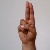
The image shows a hand gesture representing the letter 'U' in Indian Sign Language.